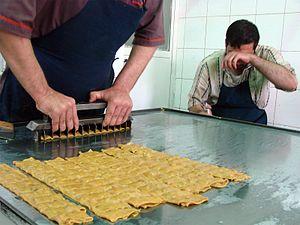
La province de Qom (en persan